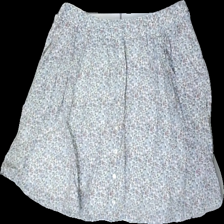
View: front
Type: Skirt
Category: Ladies
Brand: Forever 21
Colors: White, Blue, Green, Multicolor
Material: 71% cotton, 29% viscose
Pattern: Floral print
Cut: Regular
Size: L
Season: All
Price range: 50-100
Recommended usage: Reuse